Duanne Olivier

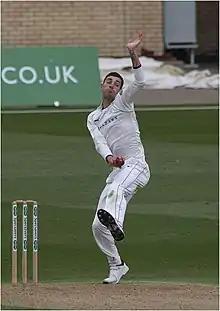
Olivier bowling for Yorkshire CCC in 2019

Duanne Olivier (born 9 May 1992) is a South African cricketer who plays for the South Africa cricket team and for the Knights cricket team in domestic fixtures. He is a right-arm fast-medium bowler.